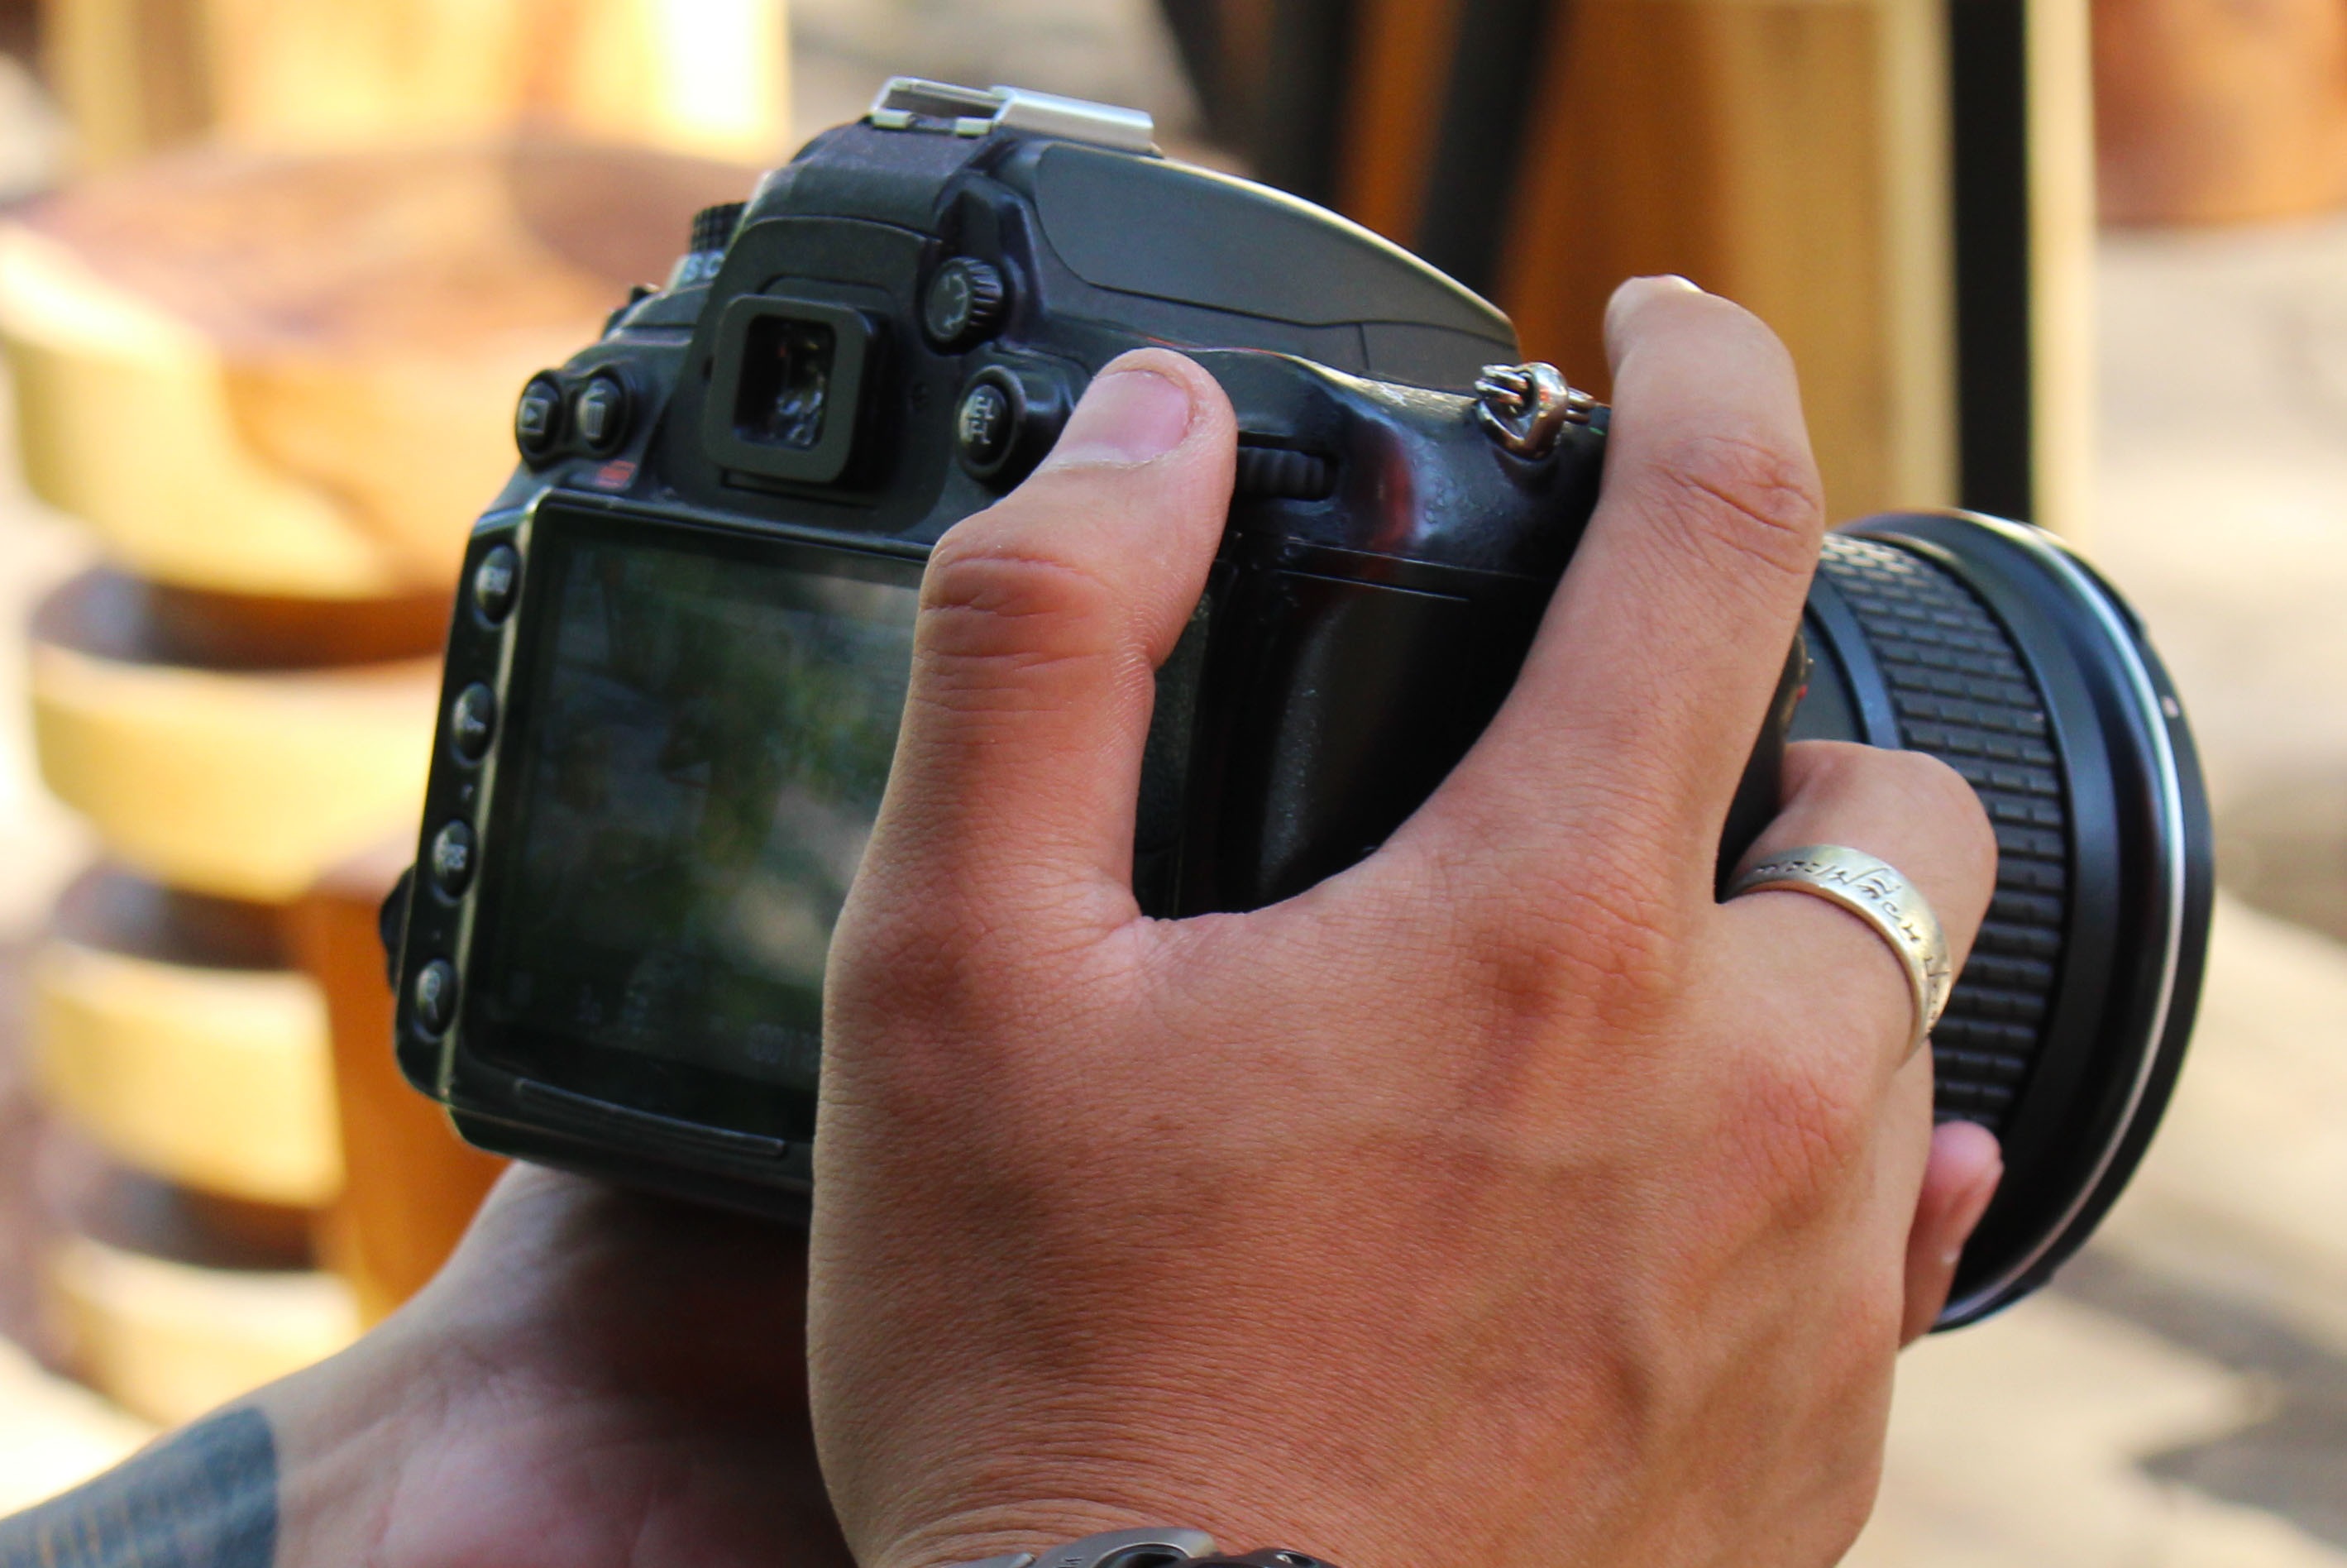
work, hand, screen, creative, light, technology, camera, photography, photographer, photo, finger, lens, equipment, frame, studio, gadget, professional, black, arm, reflex camera, focus, picture, digital, shoot, photographing, aperture, photoshoot, focusing, hobby, framing, photographic, digital slr, single lens reflex camera, cameras optics